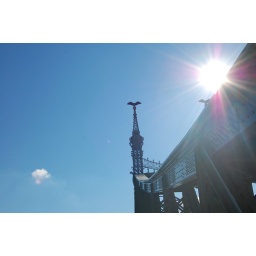
lonely cloud in a blue sky